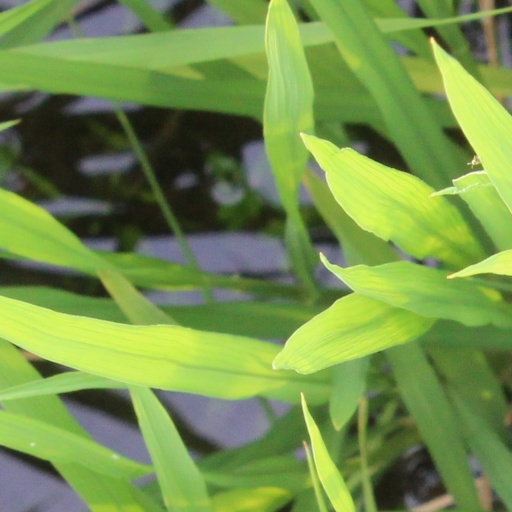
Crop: rice